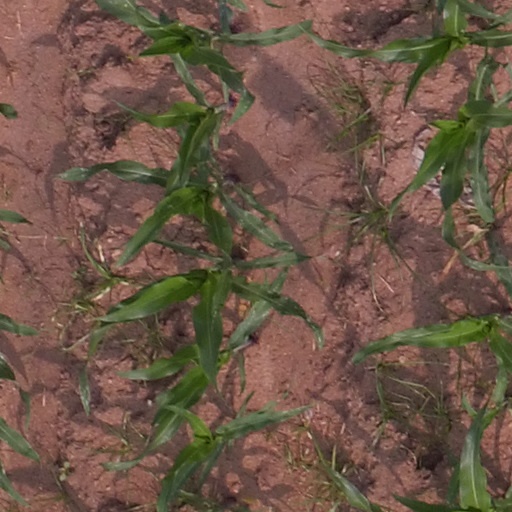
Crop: maize; corn